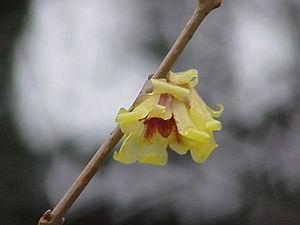
Les espèces du genre Chimonanthus ou chimonanthes sont de petits arbres ou arbustes de la famille des Calycanthacées. Le genre doit son nom au grec chimon, hiver et anthos, fleur. Il met en évidence la floraison hivernale de cet arbuste.
La famille des Calycanthaceae, regroupe des plantes angiospermes de divergence ancienne, qui comprend une demi-douzaine d'espèces réparties en 3 ou 4 genres :